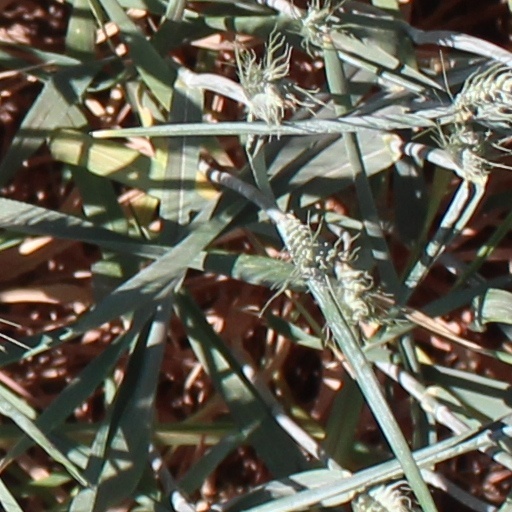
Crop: wheat